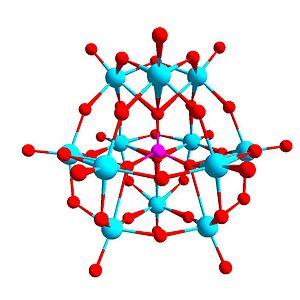
Les structures de Keggin sont des architectures chimiques singulières qui possèdent un oxyde métallique et des hétéroatomes comme des atomes de phosphore et dont l'organisation a été identifiée par Keggin en 1934.